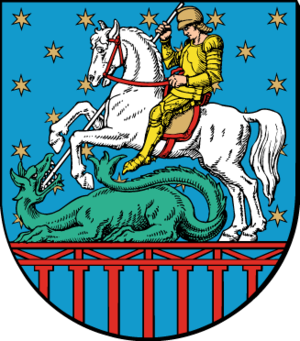
Holstebro Kommune
Holstebro våben
Holstebro Kommune er en kommune i Region Midtjylland efter Kommunalreformen i 2007. Allerede den 15. november 2005 blev kommunalbestyrelsen/sammenlægningsudvalget valgt. Den første borgmester blev venstremanden Arne Lægaard, fra Holstebro, der i 2010 blev afløst af H.C. Østerby fra Socialdemokraterne.